Stockholm Army

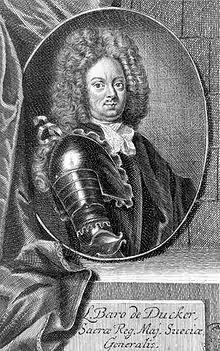
The commander of the Stockholm army, Carl Gustaf Ducker.

In Sweden, the people had long been aware that attacks on the coast were to be expected. The Swedish resources weren't enough to defend all coastal areas, and the Swedish strategy was to mainly defend the capital. The defense leadership, which consisted of the Queen's husband, Frederick I, and Carl Gustaf Dücker, was criticized for this strategy. To meet the Russian attack, the so-called Stockholm Army was created, consisting of 19 regiments with approximately 8,000-9,000 men. In addition, there was also the Stockholm squadron with, among other things, galleys and "shot barges". The Swedish forces lacked sufficient equipment and numbers to defend the city properly due to the urgency of the situation.